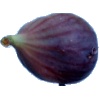
Label: fig